Robert Ainslie (lawyer)

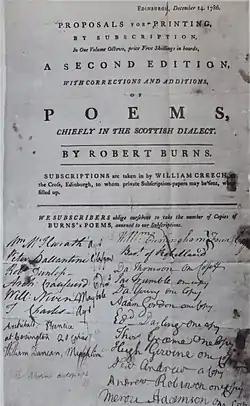
The Advertisement for the First Edinburgh Edition of 1787.

Robert Heron said of Ainslie that he was "[...] a gentleman of the purest and most correct manners, who was accustomed sometimes to soothe the toils of a laborious profession, by an occasional converse with polite literature, and with general science." Hogg spoke of him as "honest Ainslie", commenting that one his failings was constitutional sleepiness, the irresistibility of which Hogg illustrated by stating that he has "seen him fall fast asleep in the blue parlour at Ambrose's, with North in the chair and myself croupier." In later life he became an Elder of the Church of Scotland.